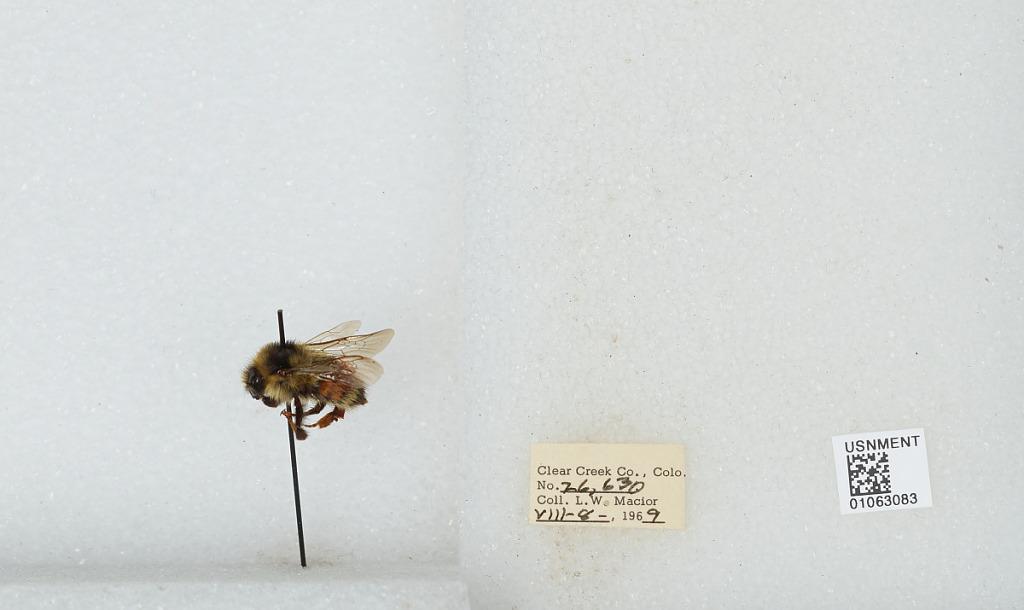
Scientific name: Bombus (Pyrobombus) bifarius Cresson
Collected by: L. Macior
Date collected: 1969-8-8
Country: United States
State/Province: Colorado
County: Clear Creek
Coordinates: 39.6958, -105.725